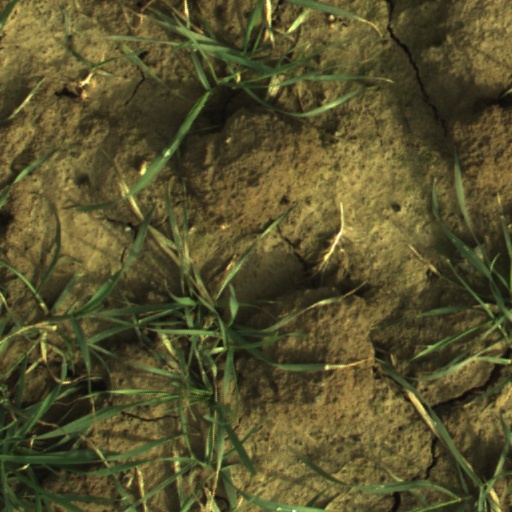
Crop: wheat